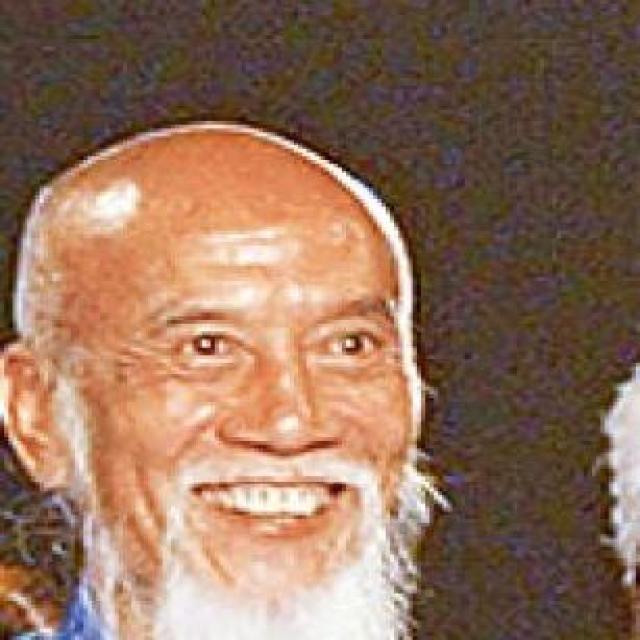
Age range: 65+